Lisgar Collegiate Institute

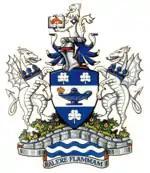

Lisgar Collegiate Institute is an Ottawa-Carleton District School Board secondary school in Ottawa, Ontario, Canada. The school is located in downtown Ottawa by the Rideau Canal.